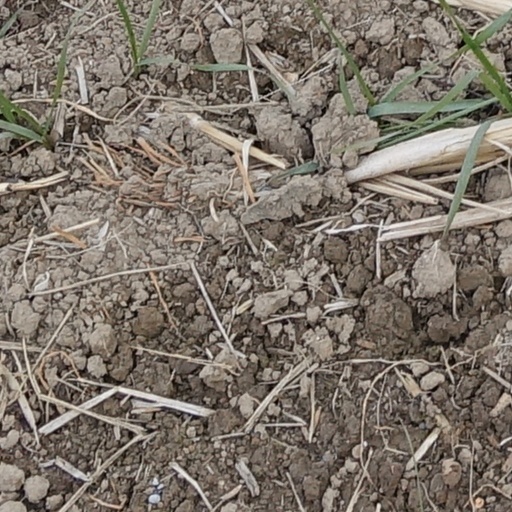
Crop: wheat